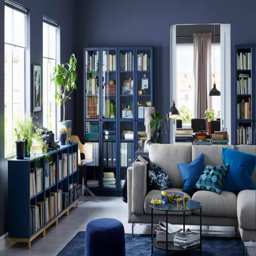
corporation is home to a variety of indoor plants .